Hohe Schule, Loosdorf, Austria

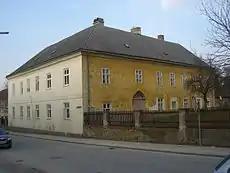
The Loosdorfian house "Hohe Schule" (picture of the western street side and the southern garden side, 2011)

The Hohe Schule (meaning: "The High School") in Loosdorf near Melk was a Protestant school open from ca. 1574 until 1627. It was built in 1574 or a few years earlier by John William of Losenstein as a private Lutheran German grammar school in Lower Austria. According to the school statutes the school was for the youth of the nobility and non-nobility. John William also restored the nearby castle 'Schallaburg' and parish church in Loosdorf in renaissance style. The Hohe Schule has a small inner courtyard and is noted for its characteristic arcades and the rib vaults in the corridors.